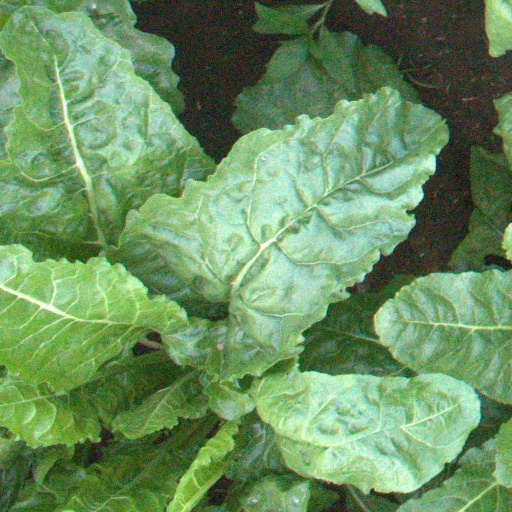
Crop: sugar beet